Toyota TS030 Hybrid

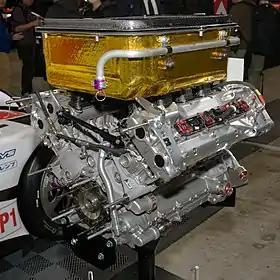
The engine of the 2012 Toyota TS030 Hybrid on display at the 2017 Tokyo Auto Salon

Work on designing the car began in late 2010 when early designs of its chassis were presented to Toyota Motorsport. The project was halted briefly after the earthquake and tsunami that struck Japan in March 2011 although the building of the car was approved six months later. The carbon fibre monocoque was constructed at Toyota Motorsport's headquarters in Cologne which built 84% of the chassis, and performed aerodynamic development of the design in its wind tunnel. Designers were influenced by findings from outdated Dome chassis and impressions from current Audi and Peugeot monocoques. The suspension setup consisted of an independent double wishbone system with pushrod actuated dampers, and was designed to accommodate wide tyres. Its engine, a naturally aspirated petrol V8 power unit, was mounted at a 90-degree angle, and produced . Toyota engineers elected to base the engine on their Super GT project instead of constructing a new one. The six-speed sequential gearbox unit was transverse-mounted to the engine and the brakes were constructed from carbon materials.